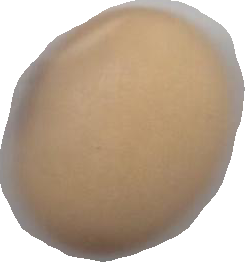
Variety: Anjasmoro